Breckenridge, Texas

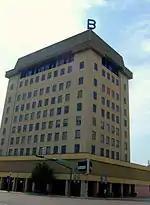
Burch Hotel in downtown Breckenridge

The town of Breckenridge originated in 1854 as Picketville, either named after the structure of its early homes or after rancher Bill Pickett, who lived in the area at the time. In 1876, Stephens County was established, and its territory included Picketville. The town was renamed "Breckenridge" after former U.S. Vice President and Confederate Army General John C. Breckinridge, though with an altered spelling.